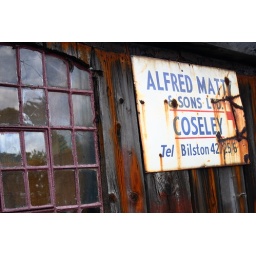
A detail of the boat yard building in The Black Country Living Museum at Dudley.